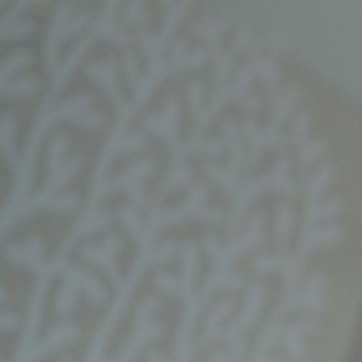
Material: wallpaper